Year of the Flood

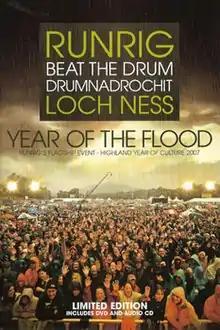
DVD cover

Year of the Flood is the DVD and CD of Runrig's Beat the Drum open air concert on 18 August 2007, filmed at Borlum Farm near Drumnadrochit on the shores of Loch Ness.